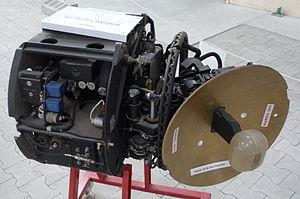
Radar Hughes TARAN 18 du Mirage IIIS, Musée Européen de l’Aviation de Chasse à Montélimar?.
Le Mirage III est un avion multirôle conçu par le constructeur aéronautique français Dassault Aviation à la fin des années 1950. C'est le premier avion de combat de conception européenne capable de dépasser une vitesse de Mach 2 en vol horizontal.